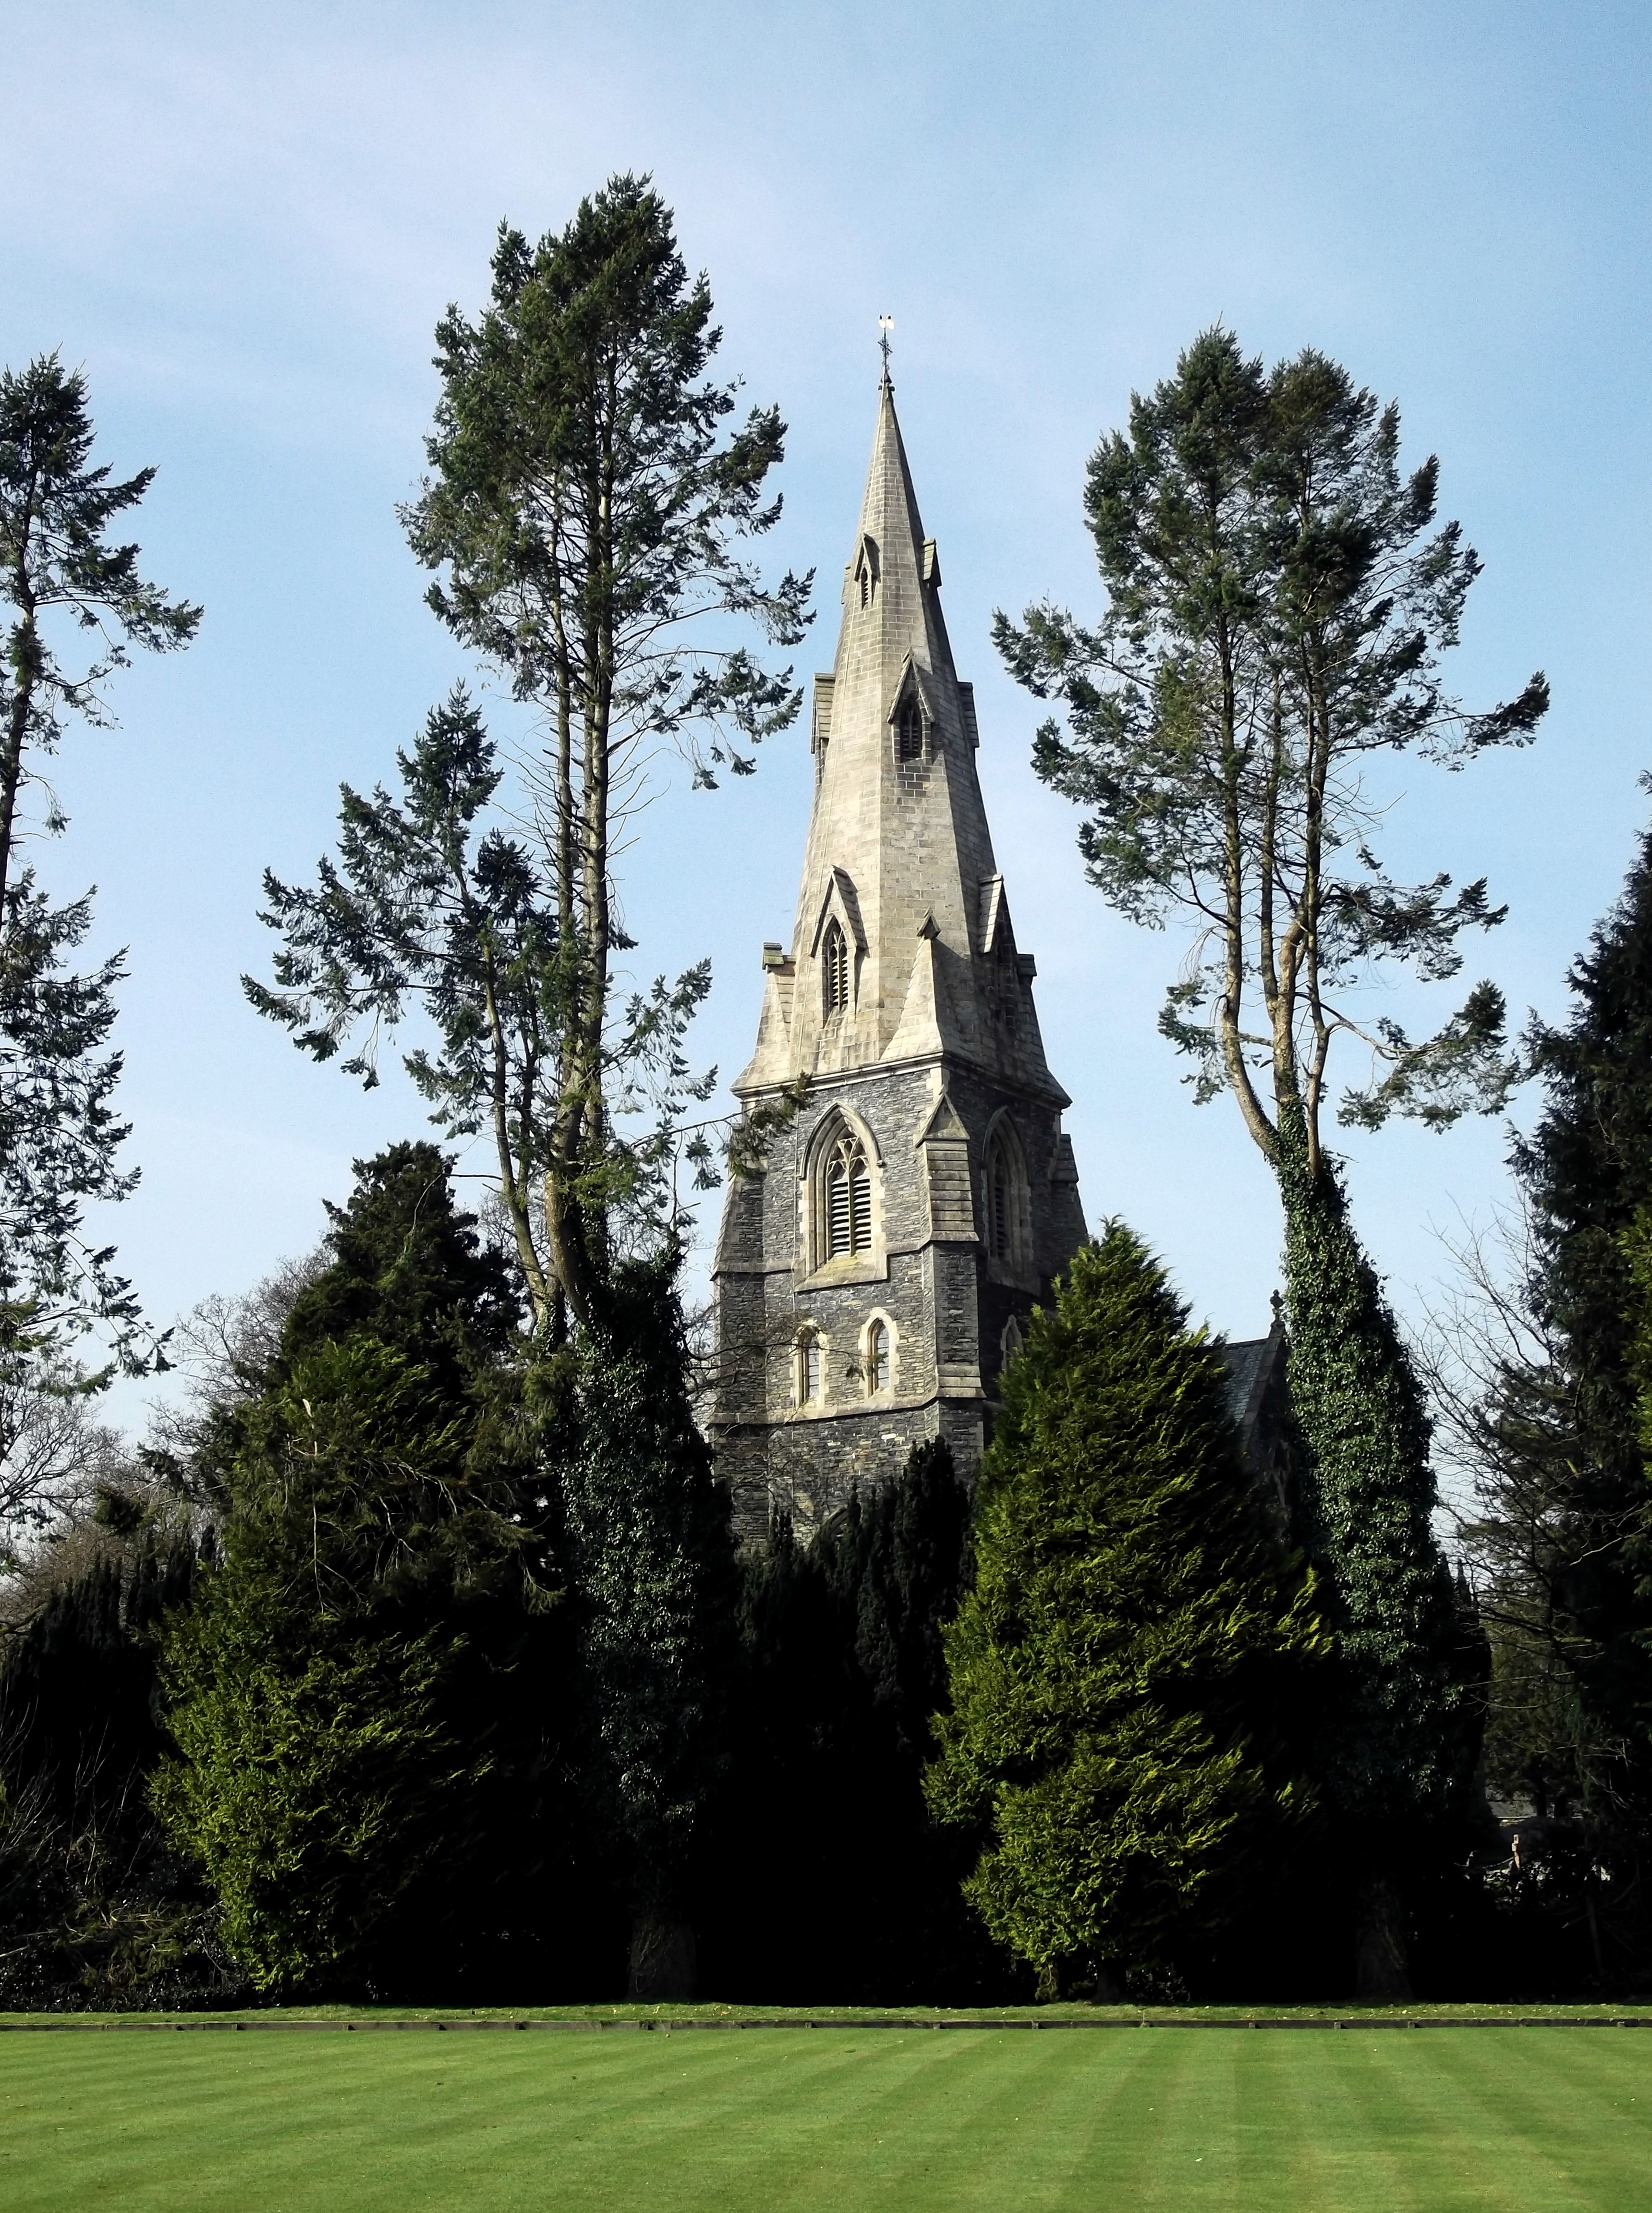
tree, architecture, sky, skyline, town, building, chateau, old, monument, tower, park, religion, landmark, church, chapel, place of worship, trees, medieval, spire, steeple, monastery